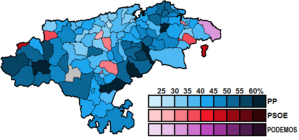
Les élections générales espagnoles de 2015 se sont tenues le dimanche 20 décembre 2015 afin d'élire les 350 députés et 208 des 266 sénateurs de la XIᵉ législature des Cortes Generales. 5 députés sont élus en Cantabrie.